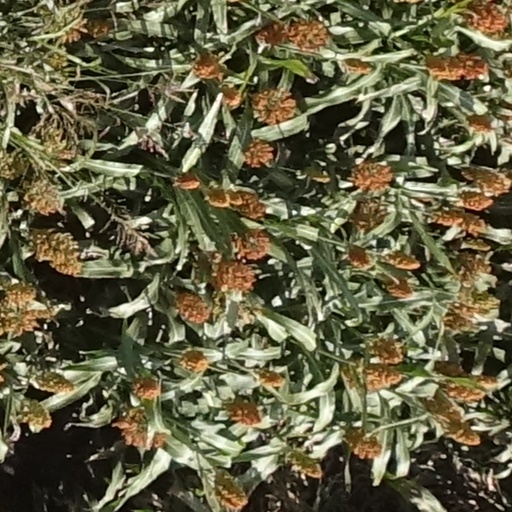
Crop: sorghum